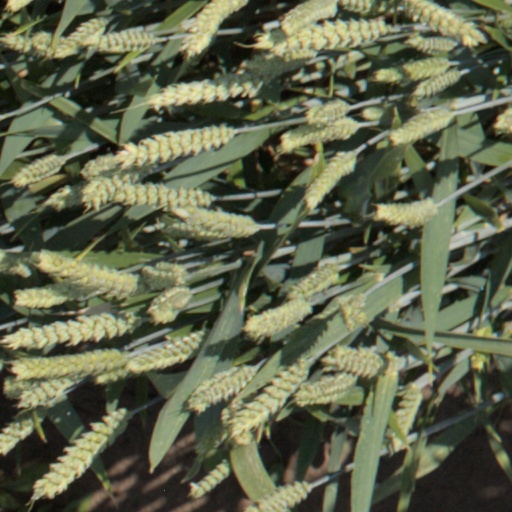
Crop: wheat